Policies of Silvio Berlusconi

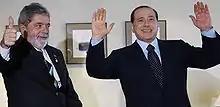
Brazilian ex-President Luiz Inácio Lula da Silva with Silvio Berlusconi

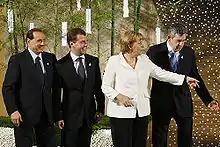
From left to right: Silvio Berlusconi, Dmitry Medvedev, Angela Merkel, and Gordon Brown

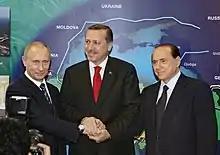
From left to right: Vladimir Putin, Recep Tayyip Erdoğan, and Silvio Berlusconi, at the opening of a gas pipeline

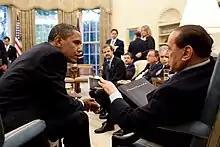
US President Barack Obama meets Silvio Berlusconi in the Oval Office of the White House

Berlusconi and his cabinets have had a strong tendency to support American foreign policies, despite the policy divide between the U.S. and many founding members of the European Union (Germany, France, Belgium) during the Bush administration. Under his lead the Italian Government also shifted its traditional position on foreign policy from being the most pro-Arab western government towards a greater friendship with Israel and Turkey (Silvio Berlusconi acted as wedding witness for the son of the Turkish Prime Minister Recep Tayyip Erdoğan in 2003) than in the past, hence rebalancing relations with all the Mediterranean countries to reach "equal closeness" with them. Berlusconi is one of the strongest supporters of Turkey's application to accede to the European Union. In order to support Turkey's application the Italian Premier invited Prime Minister Erdoğan to take part in a meeting of the European leaders of Denmark, France, Germany, the Netherlands, Spain, Sweden, and the United Kingdom, gathered in L'Aquila for the 2009 G8 summit. Italy, with Berlusconi in office, became a solid ally of the United States due to his support in deploying Italian troops in the War in Afghanistan and the Iraq War following the 2003 invasion of Iraq in the War on Terror.